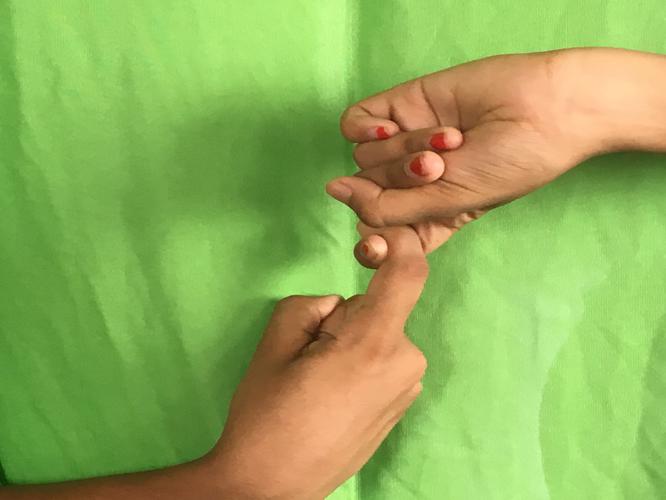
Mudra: Pasha
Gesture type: double_hand